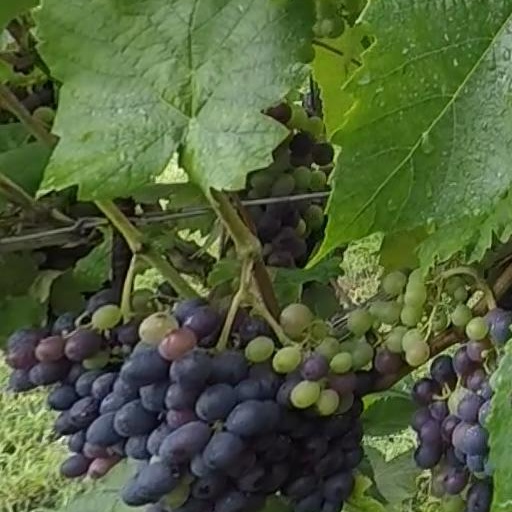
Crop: grape